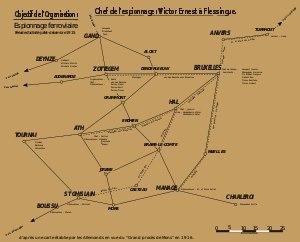
Le Grand procès de Mons est un procès militaire allemand qui s'est déroulé à Mons, du 29 février au 1ᵉʳ mars 1916 et durant lequel 39 personnes furent poursuivies pour leur participation au réseau de renseignement ferroviaire Carlot-Louis. Neuf personnes furent condamnées à mort et 23 autres condamnées à des peines de travaux forcés ou d'emprisonnement. Adolphe Lampert, un agent du réseau de renseignement retourné par les Allemands, est à l'origine de son démantèlement par les troupes d'occupation.